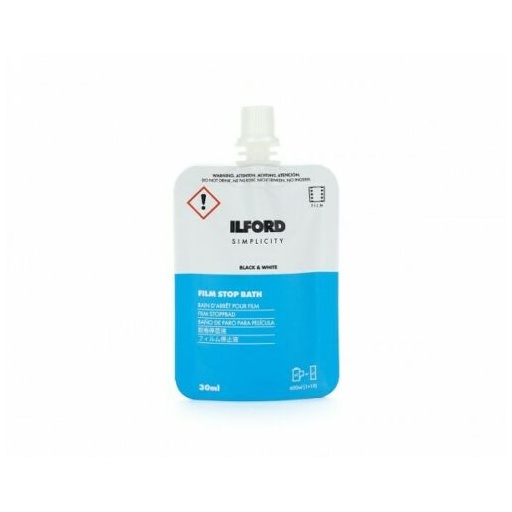
ILFORD SIMPLICITY Bagno Arresto Negativo B/N 30ml
Brand: Ilford
Codice Produttore 1178979 - 30ml di bagno arrresto monouso concentrato per fare 600ml di soluzione valida per due pellicole 135 oppure una pellicola 120
Category: Cameras & Optics > Photography > Darkroom > Photographic Chemicals > Stop Baths